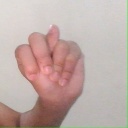
अक्षर: न